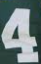
Number: 4